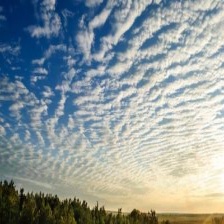
Cloud type: Stratus